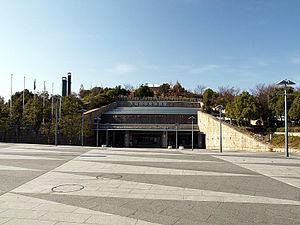
Le 16ᵉ Championnat du monde de volley-ball féminin 2010 s'est déroulé au Japon du 29 octobre au 14 novembre 2010.
La 5ᵉ édition de la World Grand Champions Cup de volley-ball masculin se déroulera à Ōsaka et Nagoya du 18 au 21 novembre 2009.
Le gymnase municipal d'Osaka est une salle multi-sport située dans l'arrondissement de Minato-ku à Osaka, dans la préfecture d'Osaka, au Japon. Elle est notamment la salle du club de Futsal des Shriker Osaka évoluant en F.League.